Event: Nepal Earthquake
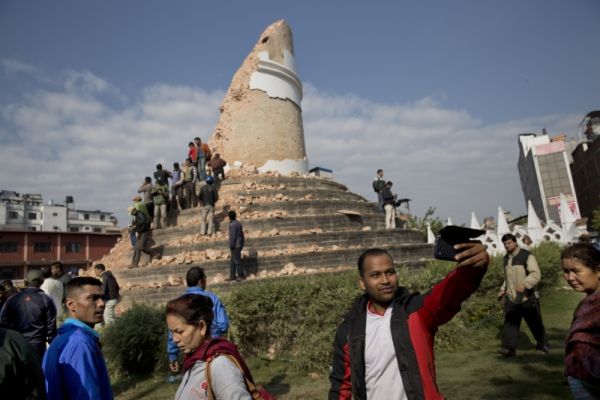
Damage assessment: damage